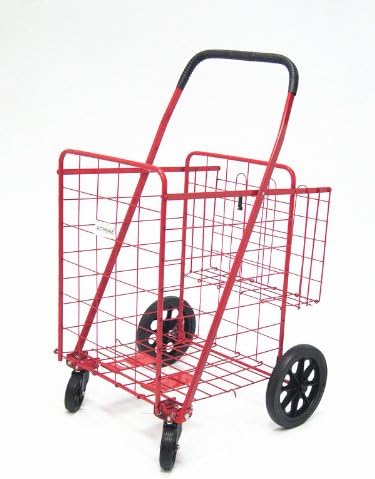
ATHome Enhanced Duty Shopping Cart with Extra Basket and Swivel Wheels, Red
Category: Amazon Home
This deluxe multi purpose utility cart offers the ultimate maneuverability with its two front swivel wheels that rotate a full 360 degrees. Fits easily in the trunk and folds flat for easy storage.
Features: Extra basket at the back of cart | Conveniently transport all your groceries, laundry and much more | Sturdy and durable enough for gardening | Cart folds flat with a simple lift